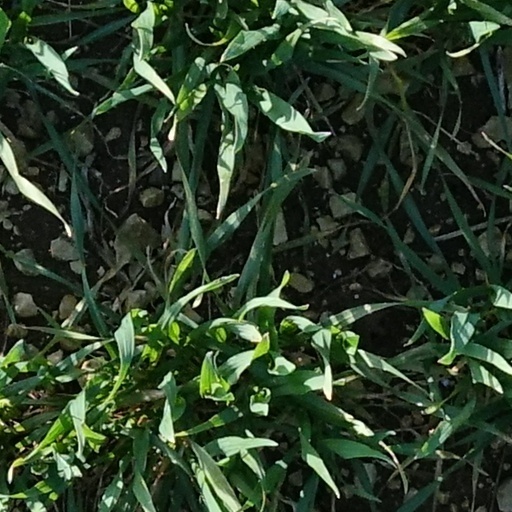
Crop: wheat